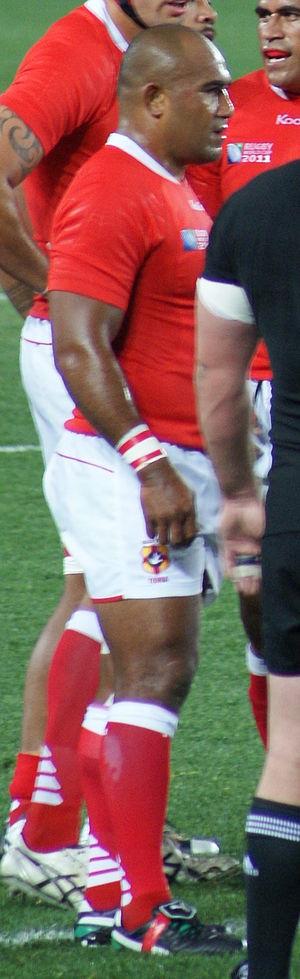
Aleki Lutui, né le 1ᵉʳ juillet 1978 à Tofoa, est un joueur de rugby à XV international tongien évoluant au poste de talonneur.